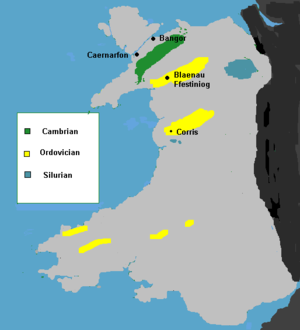
Les débuts de l'industrie ardoisière au pays de Galles remontent à la conquête de la Grande-Bretagne par les Romains, au Iᵉʳ siècle, lorsque ceux-ci eurent recours à l'ardoise pour la couverture du toit du fort de Segontium, sur le site de l'actuelle ville de Caernarfon. L'ardoise fut ensuite utilisée de manière sporadique jusqu'au début du XVIIIᵉ siècle, époque à partir de laquelle son exploitation fut mise en œuvre à plus grande échelle, jusqu'à atteindre son apogée à la fin du XIXᵉ siècle. Les ardoisières les plus importantes étaient alors situées dans le nord-ouest du pays de Galles, avec notamment les carrières de Penrhyn, de Dinorwig et celles des environs de Nantlle. La petite ville de Blaenau Ffestiniog, littéralement enclavée dans les déchets d'exploitation, était le siège de carrières souterraines très importantes. Penrhyn et Dinorwig constituaient à l'époque les plus grosses carrières d'ardoise du monde, et la mine d'Oakeley à Blaenau Ffestiniog, la mine ardoisière la plus importante à l'échelle du globe.